History of France

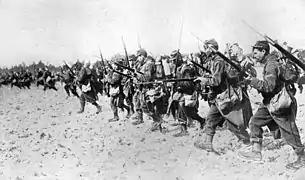
A French bayonet charge in 1913

Freed from his obligation in the east, Napoleon then went back to the west, as the French Empire was still at war with Britain. Only two countries remained neutral in the war: Sweden and Portugal, and Napoleon then looked toward the latter. In the Treaty of Fontainebleau (1807), a Franco-Spanish alliance against Portugal was sealed as Spain eyed Portuguese territories. French armies entered Spain in order to attack Portugal, but then seized Spanish fortresses and took over the kingdom by surprise. Joseph Bonaparte, Napoleon's brother, was made King of Spain after Charles IV abdicated.